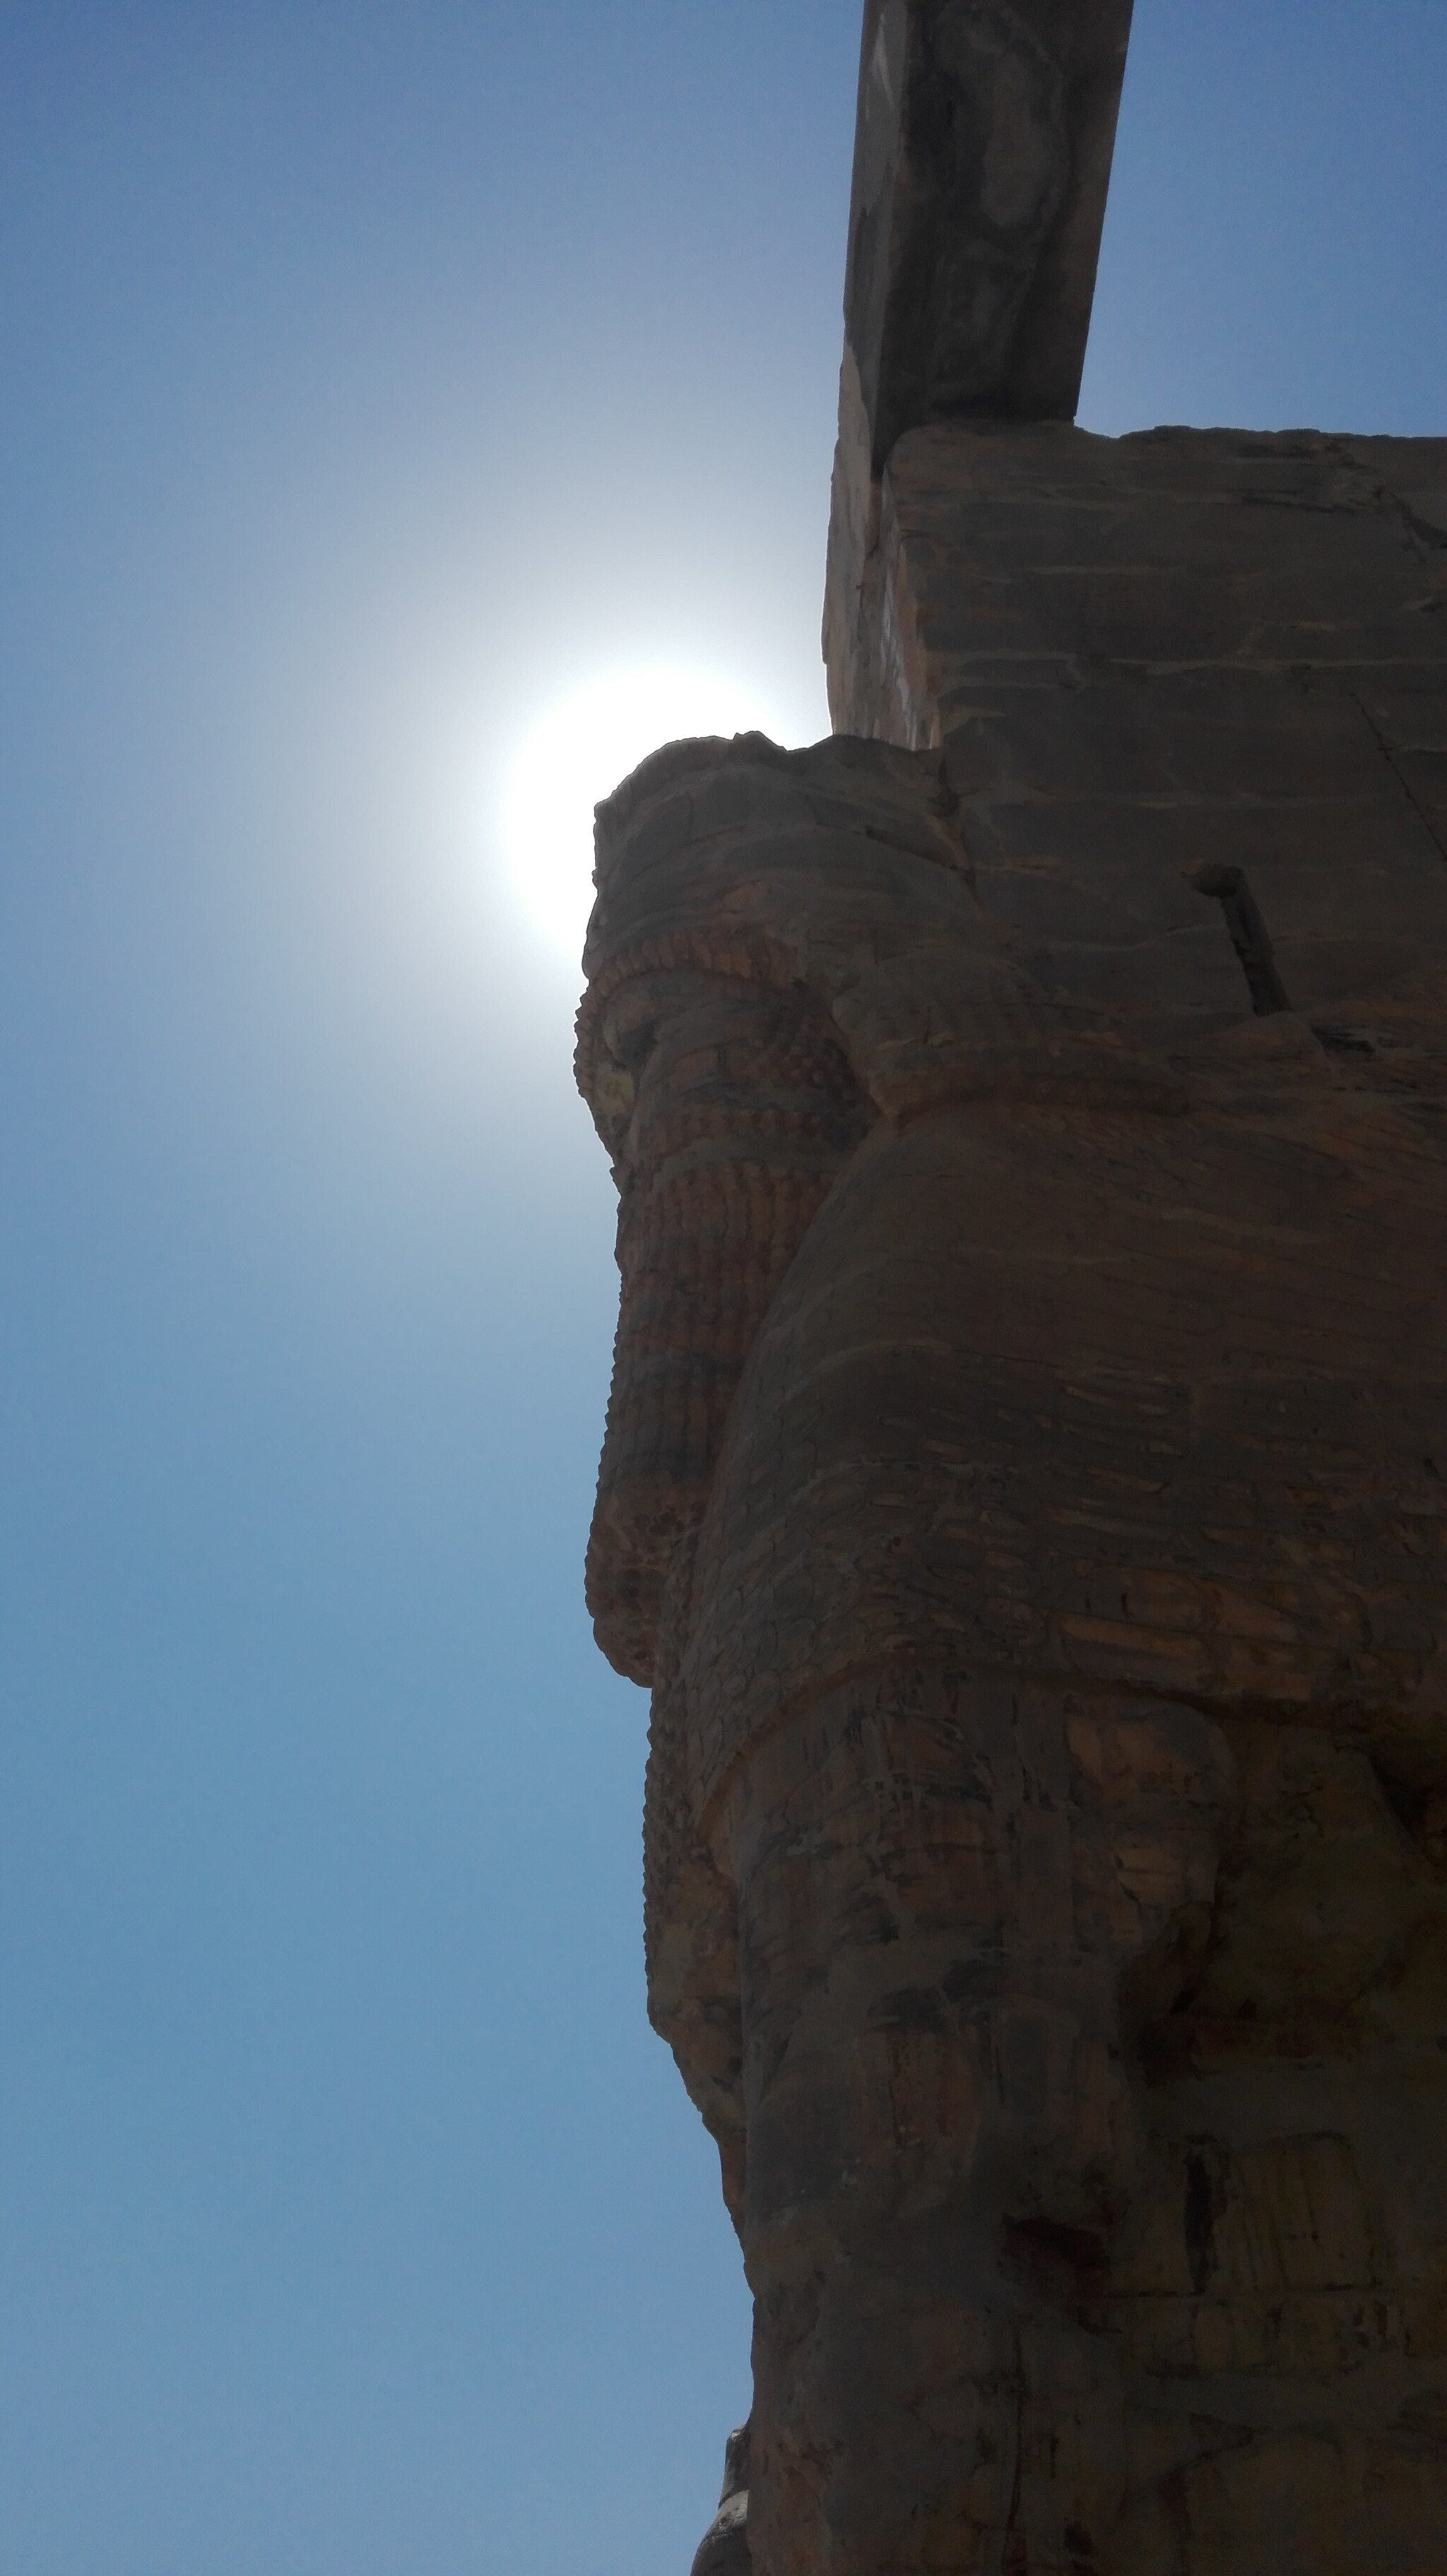
Title: تخت جمشید333
Date: 2016-09-18 12:18:14
Categories: Nature of Persepolis, Self-published work, Images from Wiki Loves Monuments 2016, Cultural heritage monuments in Iran with known IDs, Uploaded via Campaign:wlm-ir, Images from Wiki Loves Monuments 2016 in Iran, Iran photographs taken on 2016-09-18, Images from Wiki Loves Monuments in Marvdasht, 2016 in Persepolis, Details of Gate of All Nations, Photographic silhouettes of Persepolis